South Canterbury Rugby Football Union

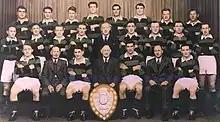
1950 South Canterbury Team

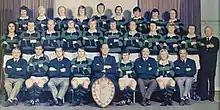
1974 South Canterbury Team

The Hanan Shield is one of the most prestigious trophies in New Zealand's domestic rugby union competition. First played for in 1946, the Hanan Shield is based on a challenge system played between North Otago, South Canterbury and Mid Canterbury. South Canterbury are the current holders of the Shield after beating Mid Canterbury 17–15 on 13 October 2012.